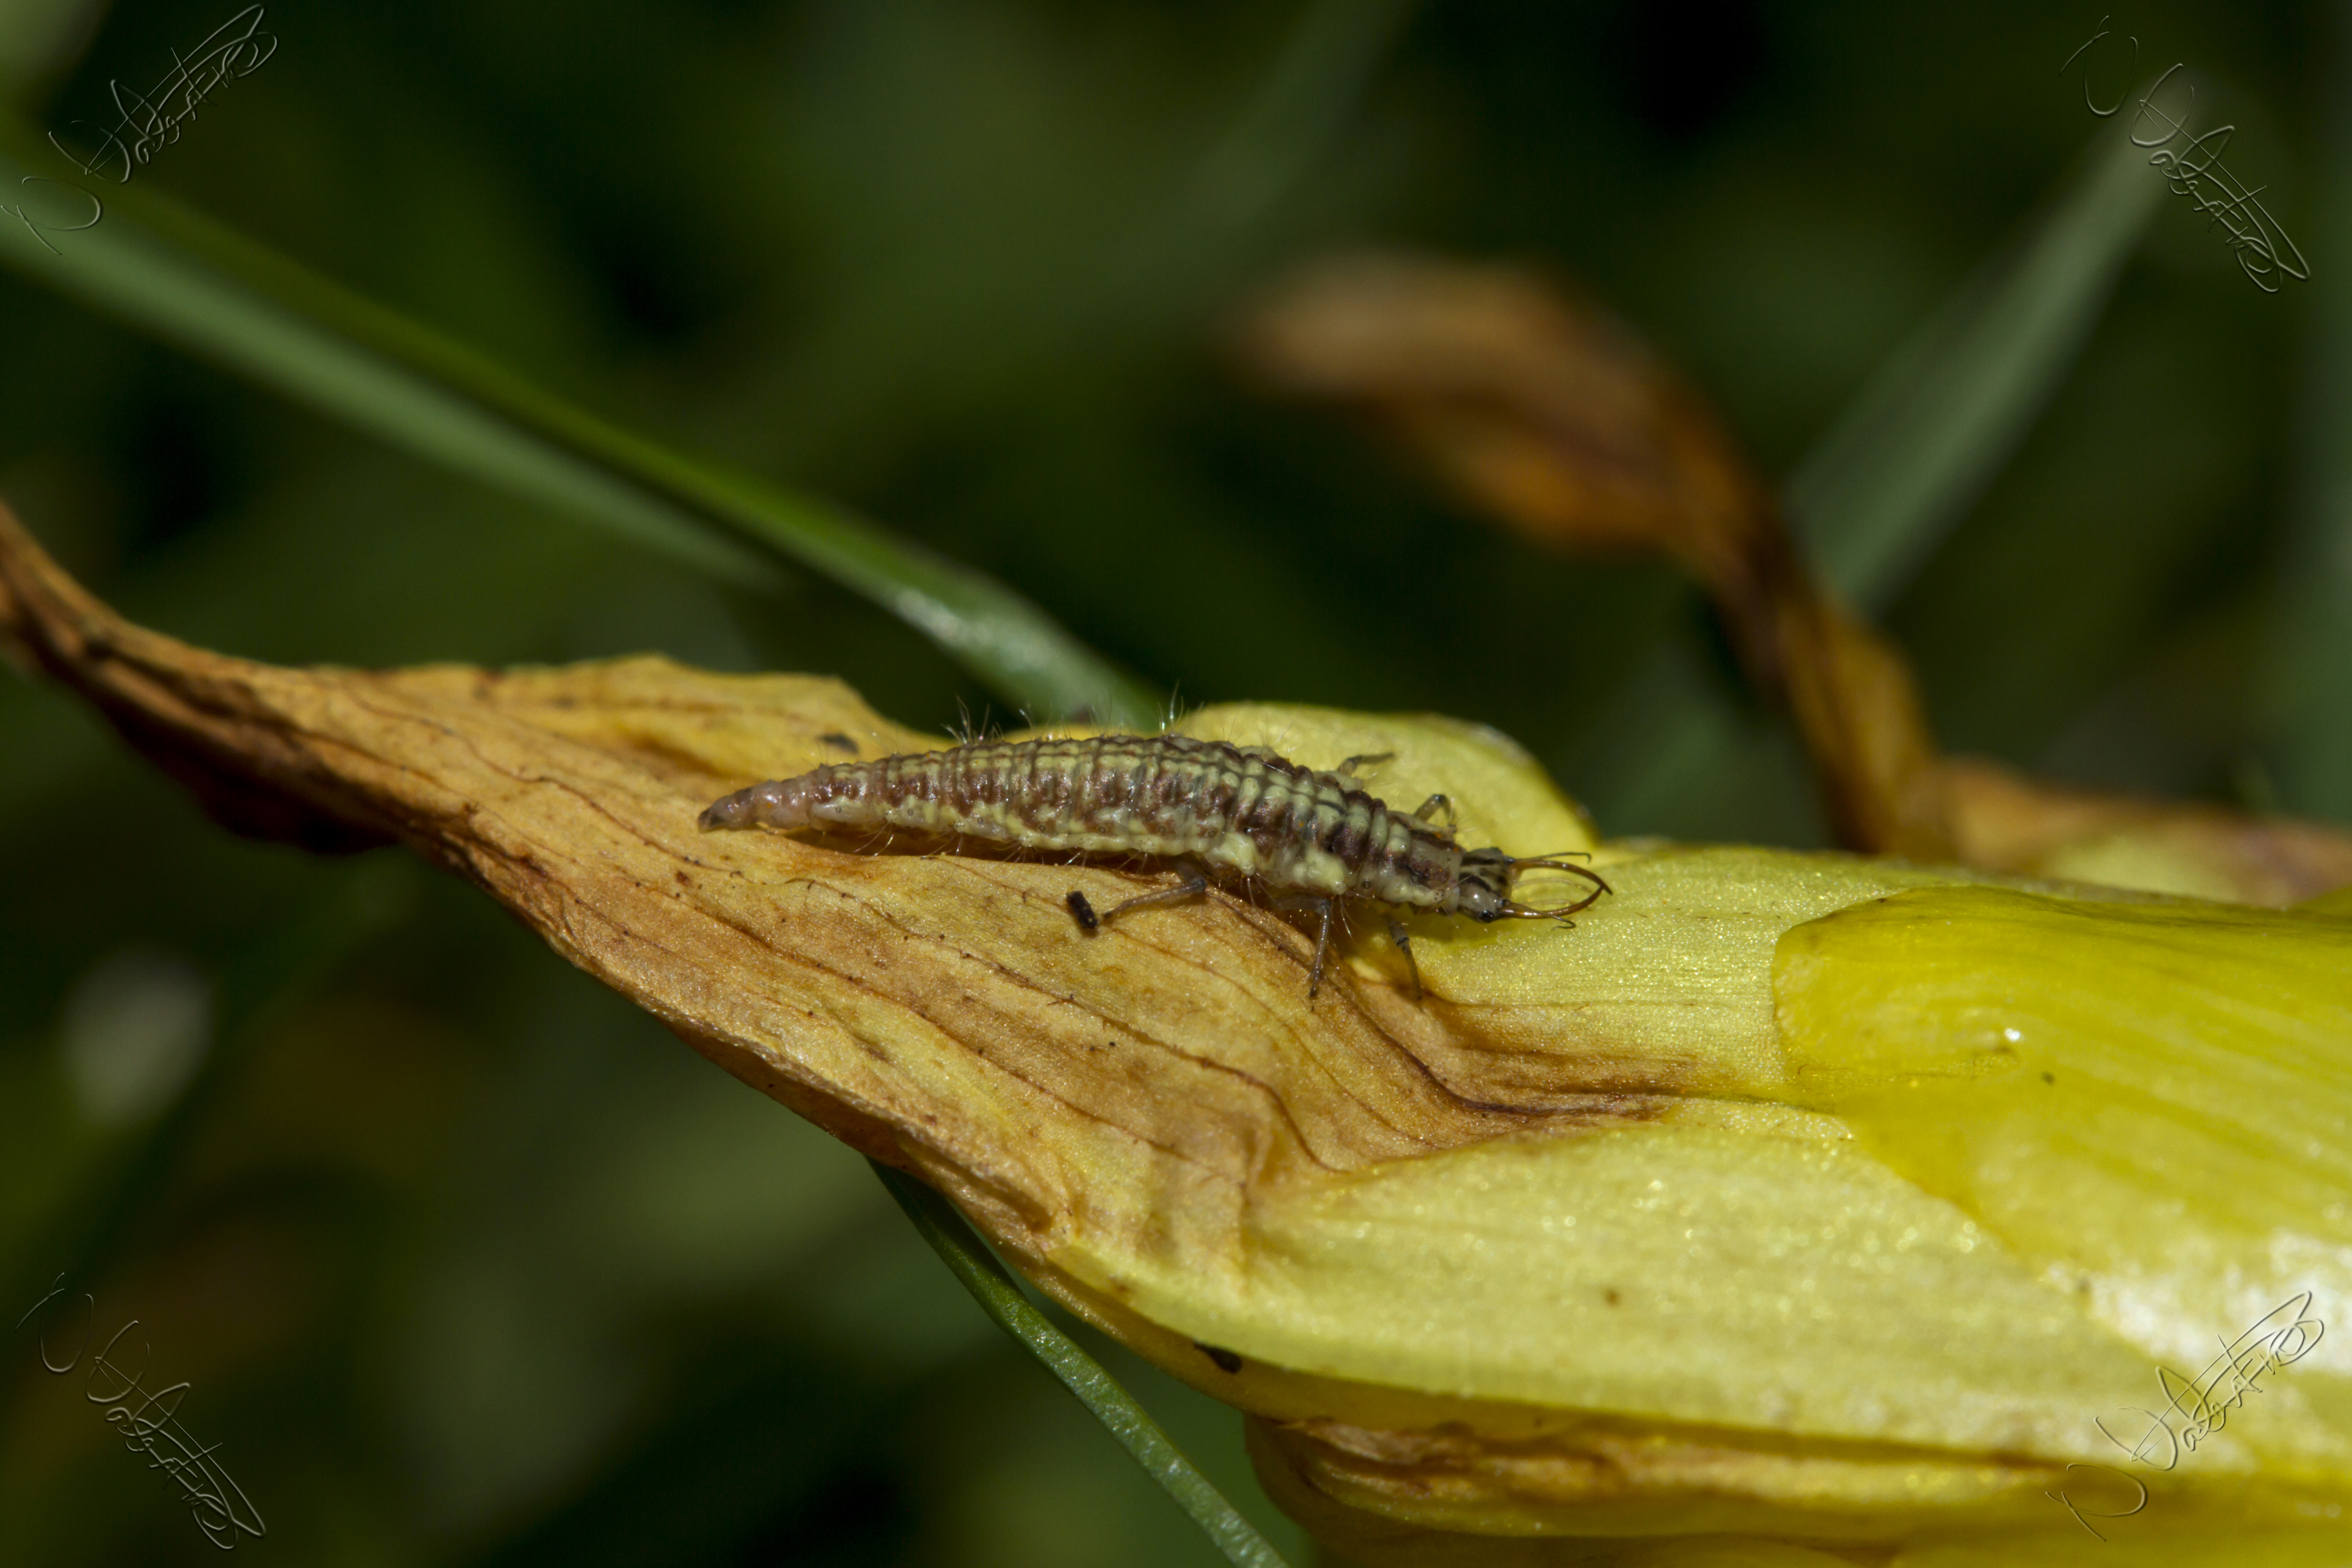
leaf, wildlife, insect, macro, canon, reptile, garden, fauna, invertebrate, close up, outdoors, uk, 7d, nikkvalentine, peterborough, larva, macro photography, dactyloidae, plant stem, scaled reptile, american chameleon